Automotive industry by country

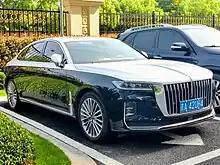
Hongqi H9

The Chinese automotive industry has seen significant developments and transformations over the years during the early twentieth century. However, the Second Sino-Japanese War hampered the progress of the Chinese auto industry, as seen by the relocation of the Changan Automobile factory from Shanghai to Chongqing in the wake of the city's bombing and attack. After the foundation of the People's Republic of China (PRC) in 1949, plants and licensed auto design were established in China with assistance from the Soviet Union in the 1950s, marking the beginning of the country's automobile sector. However, the Chinese automotive industry did not exceed 100–200 thousand automobiles produced per year during the first 30 years of the PRC. It has been developing rapidly since the year 2000. In 2009, 13.83 million motor vehicles were manufactured in China, surpassing Japan as the world's largest automobile producer. Now, annual production of more than 18 million automobiles exceeds that of the United States and Japan combined, or that of the EU. Moreover, with total sales of 13.64 million, China became the largest automobile market in the world for the full year 2009, overtaking the United States.